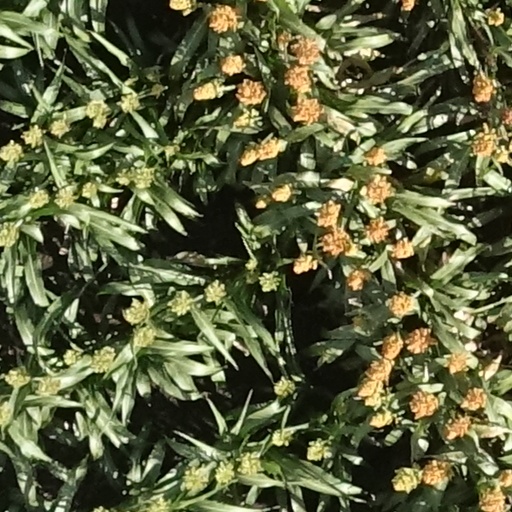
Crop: sorghum